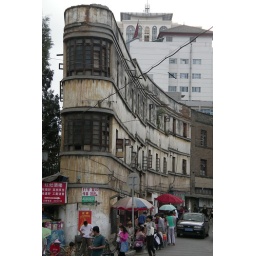
a cool building in the &amp;quot;bird and flower&amp;quot; market